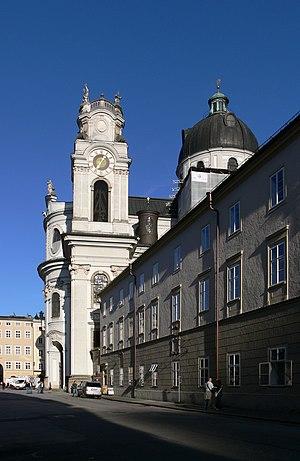
Autriche, Salzbourg, Kollegienkirche